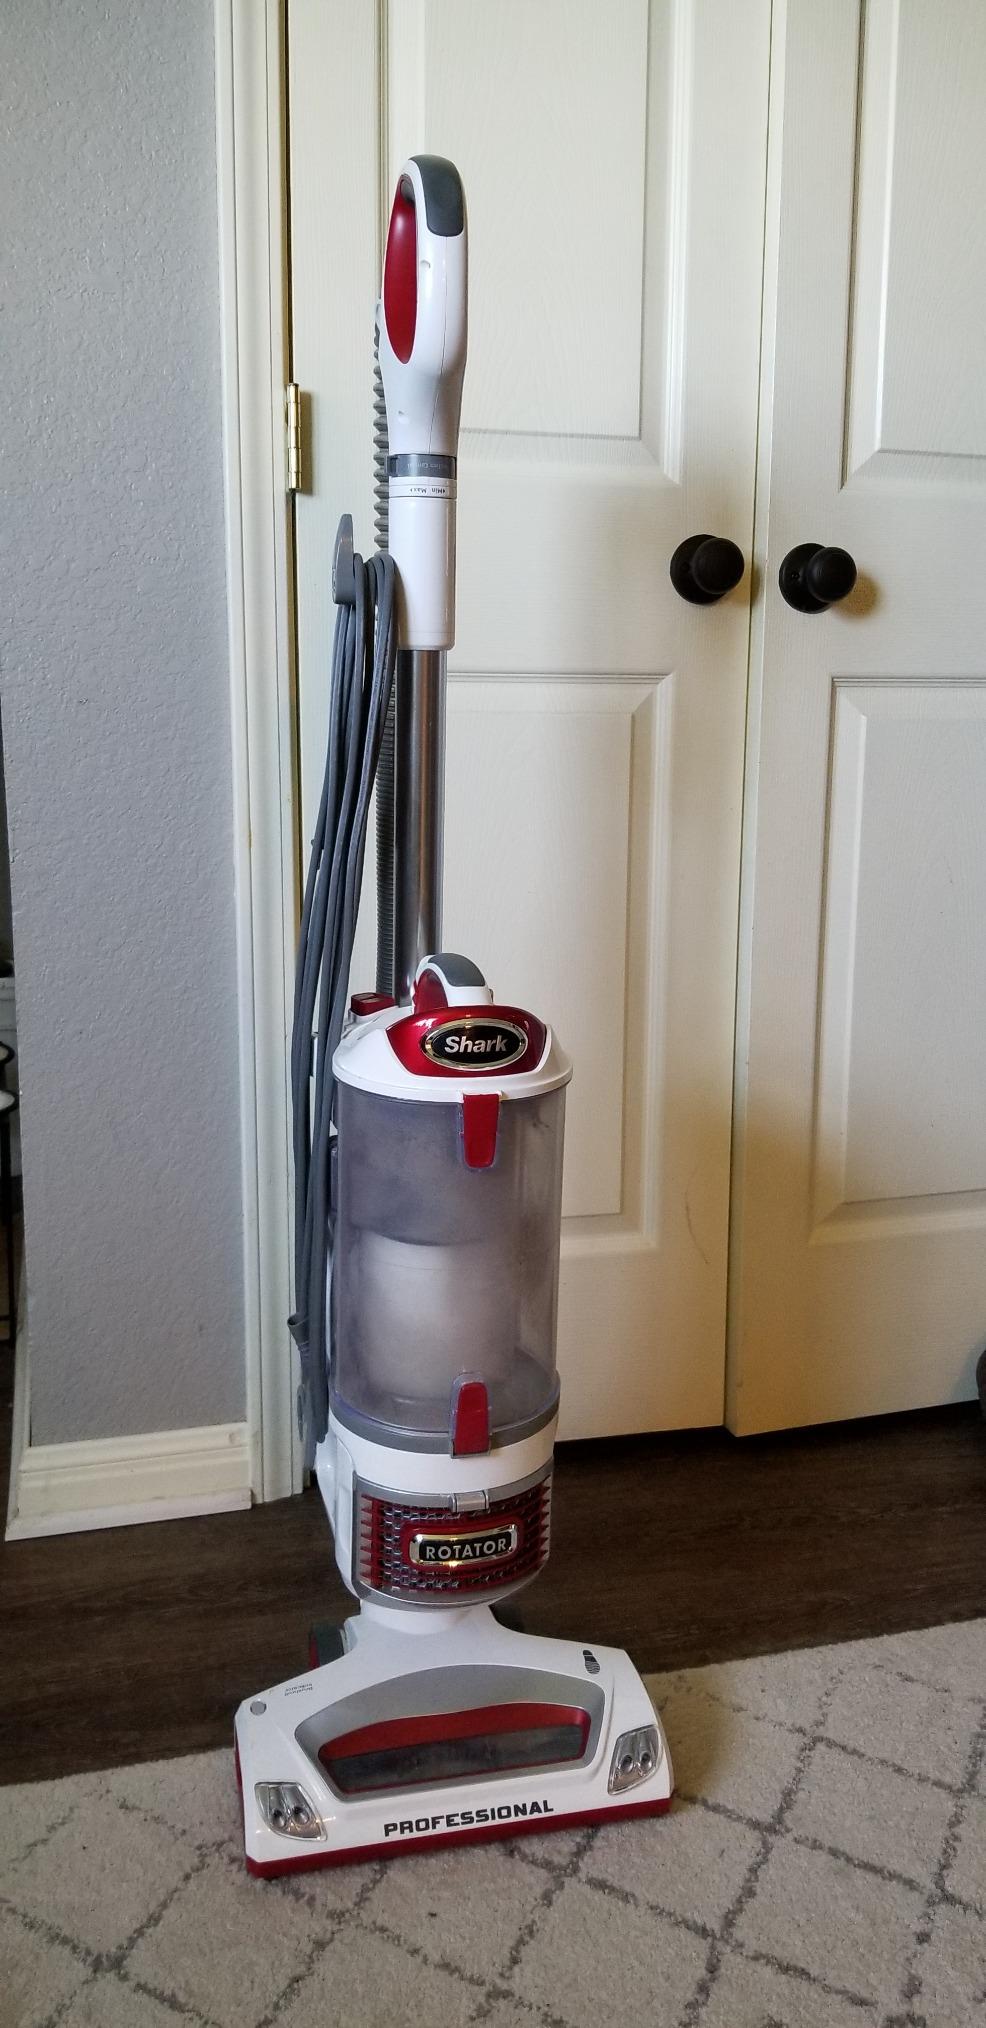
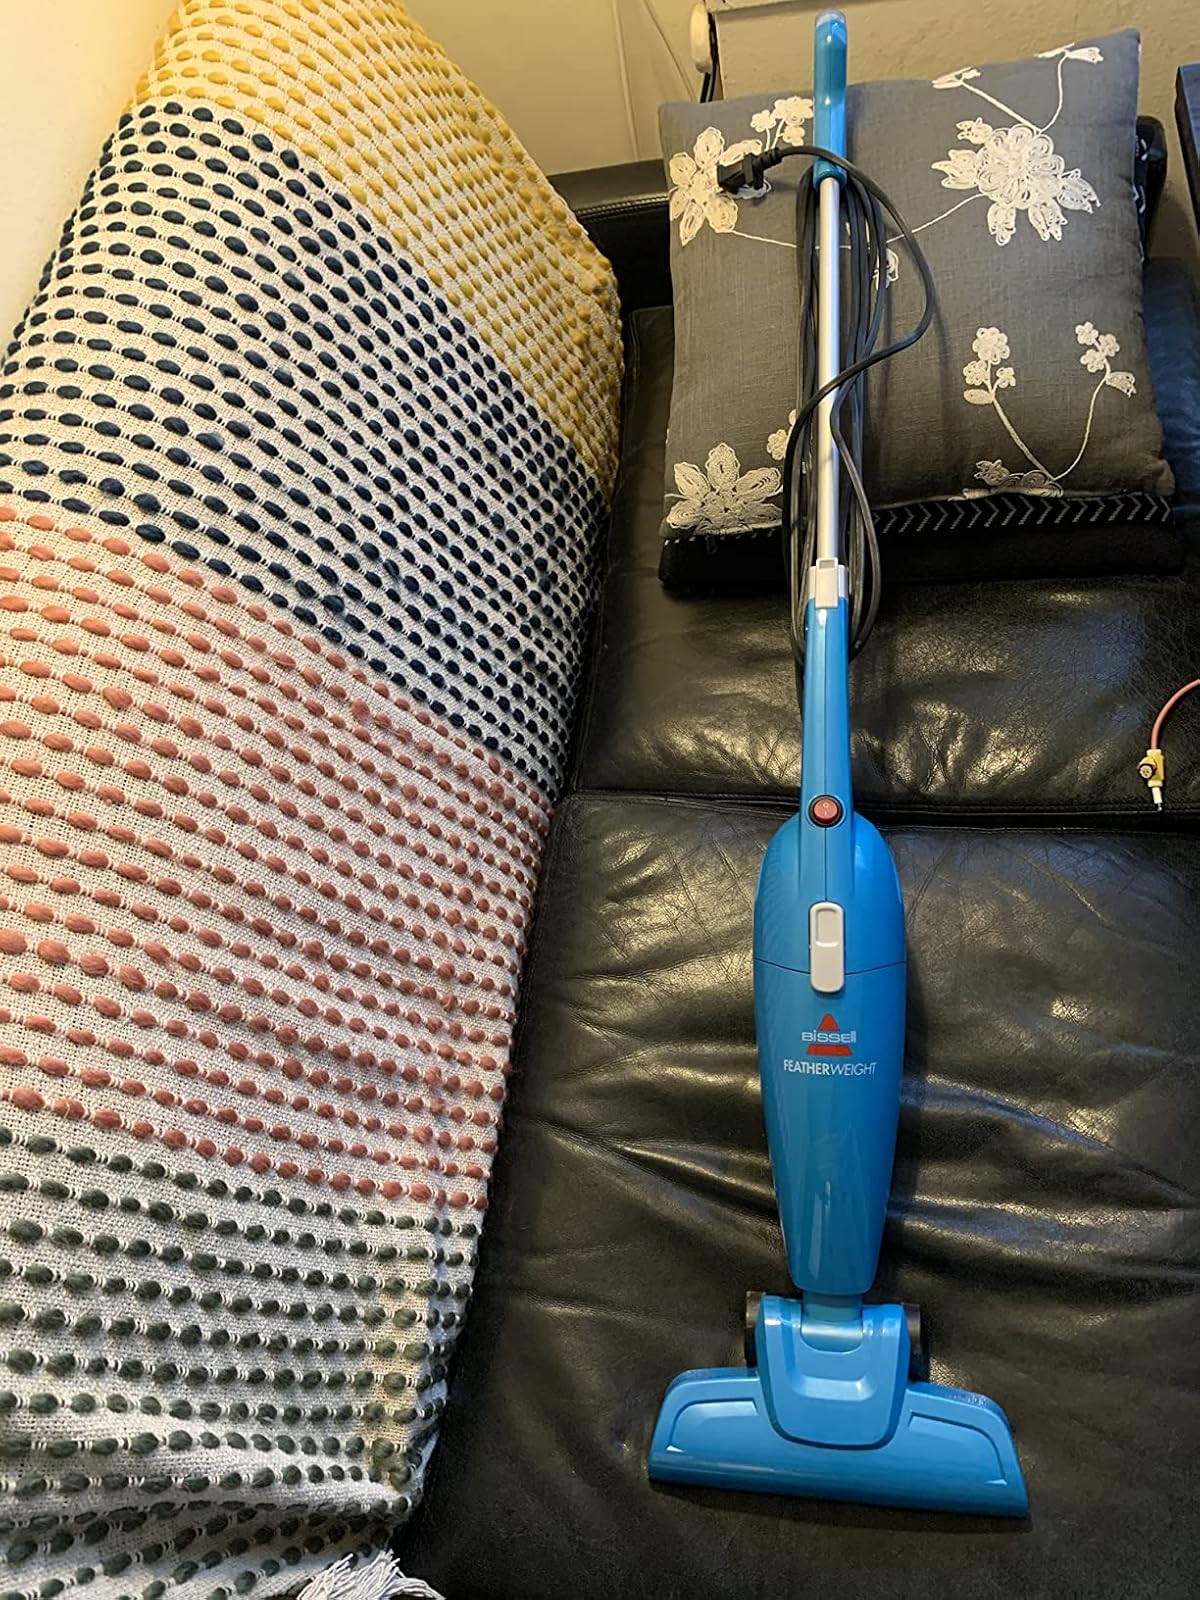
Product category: items_vacuum
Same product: no